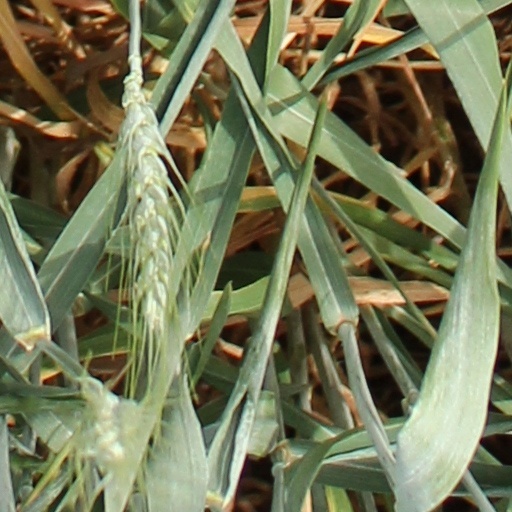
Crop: wheat